Halesowen Abbey

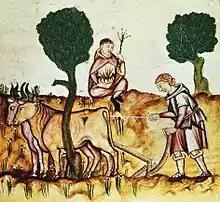
Medieval ploughing with a team of oxen.

There is considerable evidence of poor relations and conflict between the abbots of Hales and their manorial tenants. The abbots seem to have exercised a "peculiar jurisdiction" over probate. However, the foci of conflict were generally not related to the abbots' ecclesiastical authority but to their practices as landlord. In 1243, the tenants agreed to render to the abbey merchet, suit at the mill, except when it was clearly out of use, and various labour dues: six days' ploughing and six day's sowing in Lent, for each virgate of land. The abbot dispensed with marks tallage which they owed, and promised that tallage would be applied at Halesowen only when it was imposed on the king's manors. He also confirmed their common of pasture.